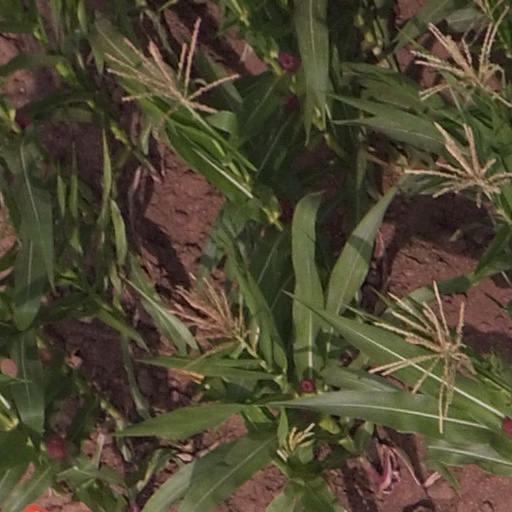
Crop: maize; corn